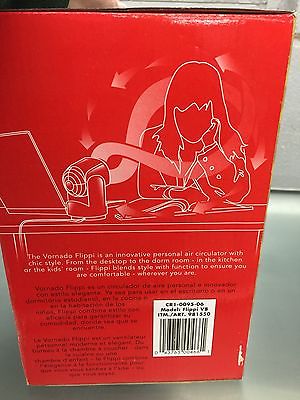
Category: fan